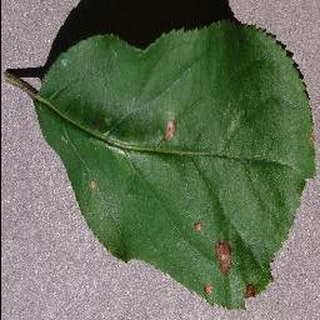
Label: apple_black_rot